National Gallery of Victoria

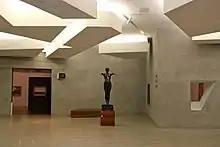
Inside the Ian Potter Centre

NGV Australia is located in the at Federation Square. The building houses the NGV's Australian collection, with a permanent display presenting a chronological history of Australian art and a selection of the galley's 25,000 Australian works. NGV Australia has a particular focus on Indigenous Australian art, and alongside the permanent displays presents temporary exhibitions relating to Australian art and history.